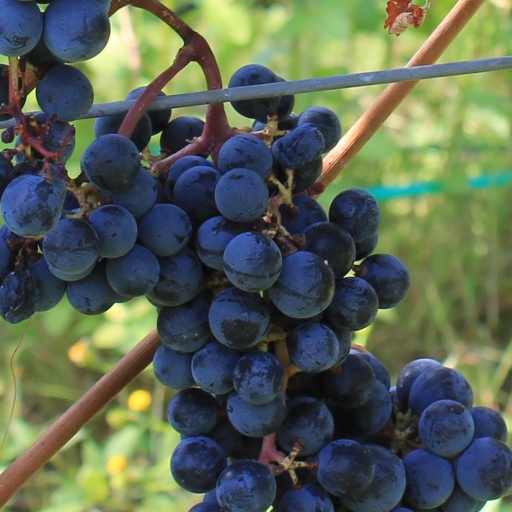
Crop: grape